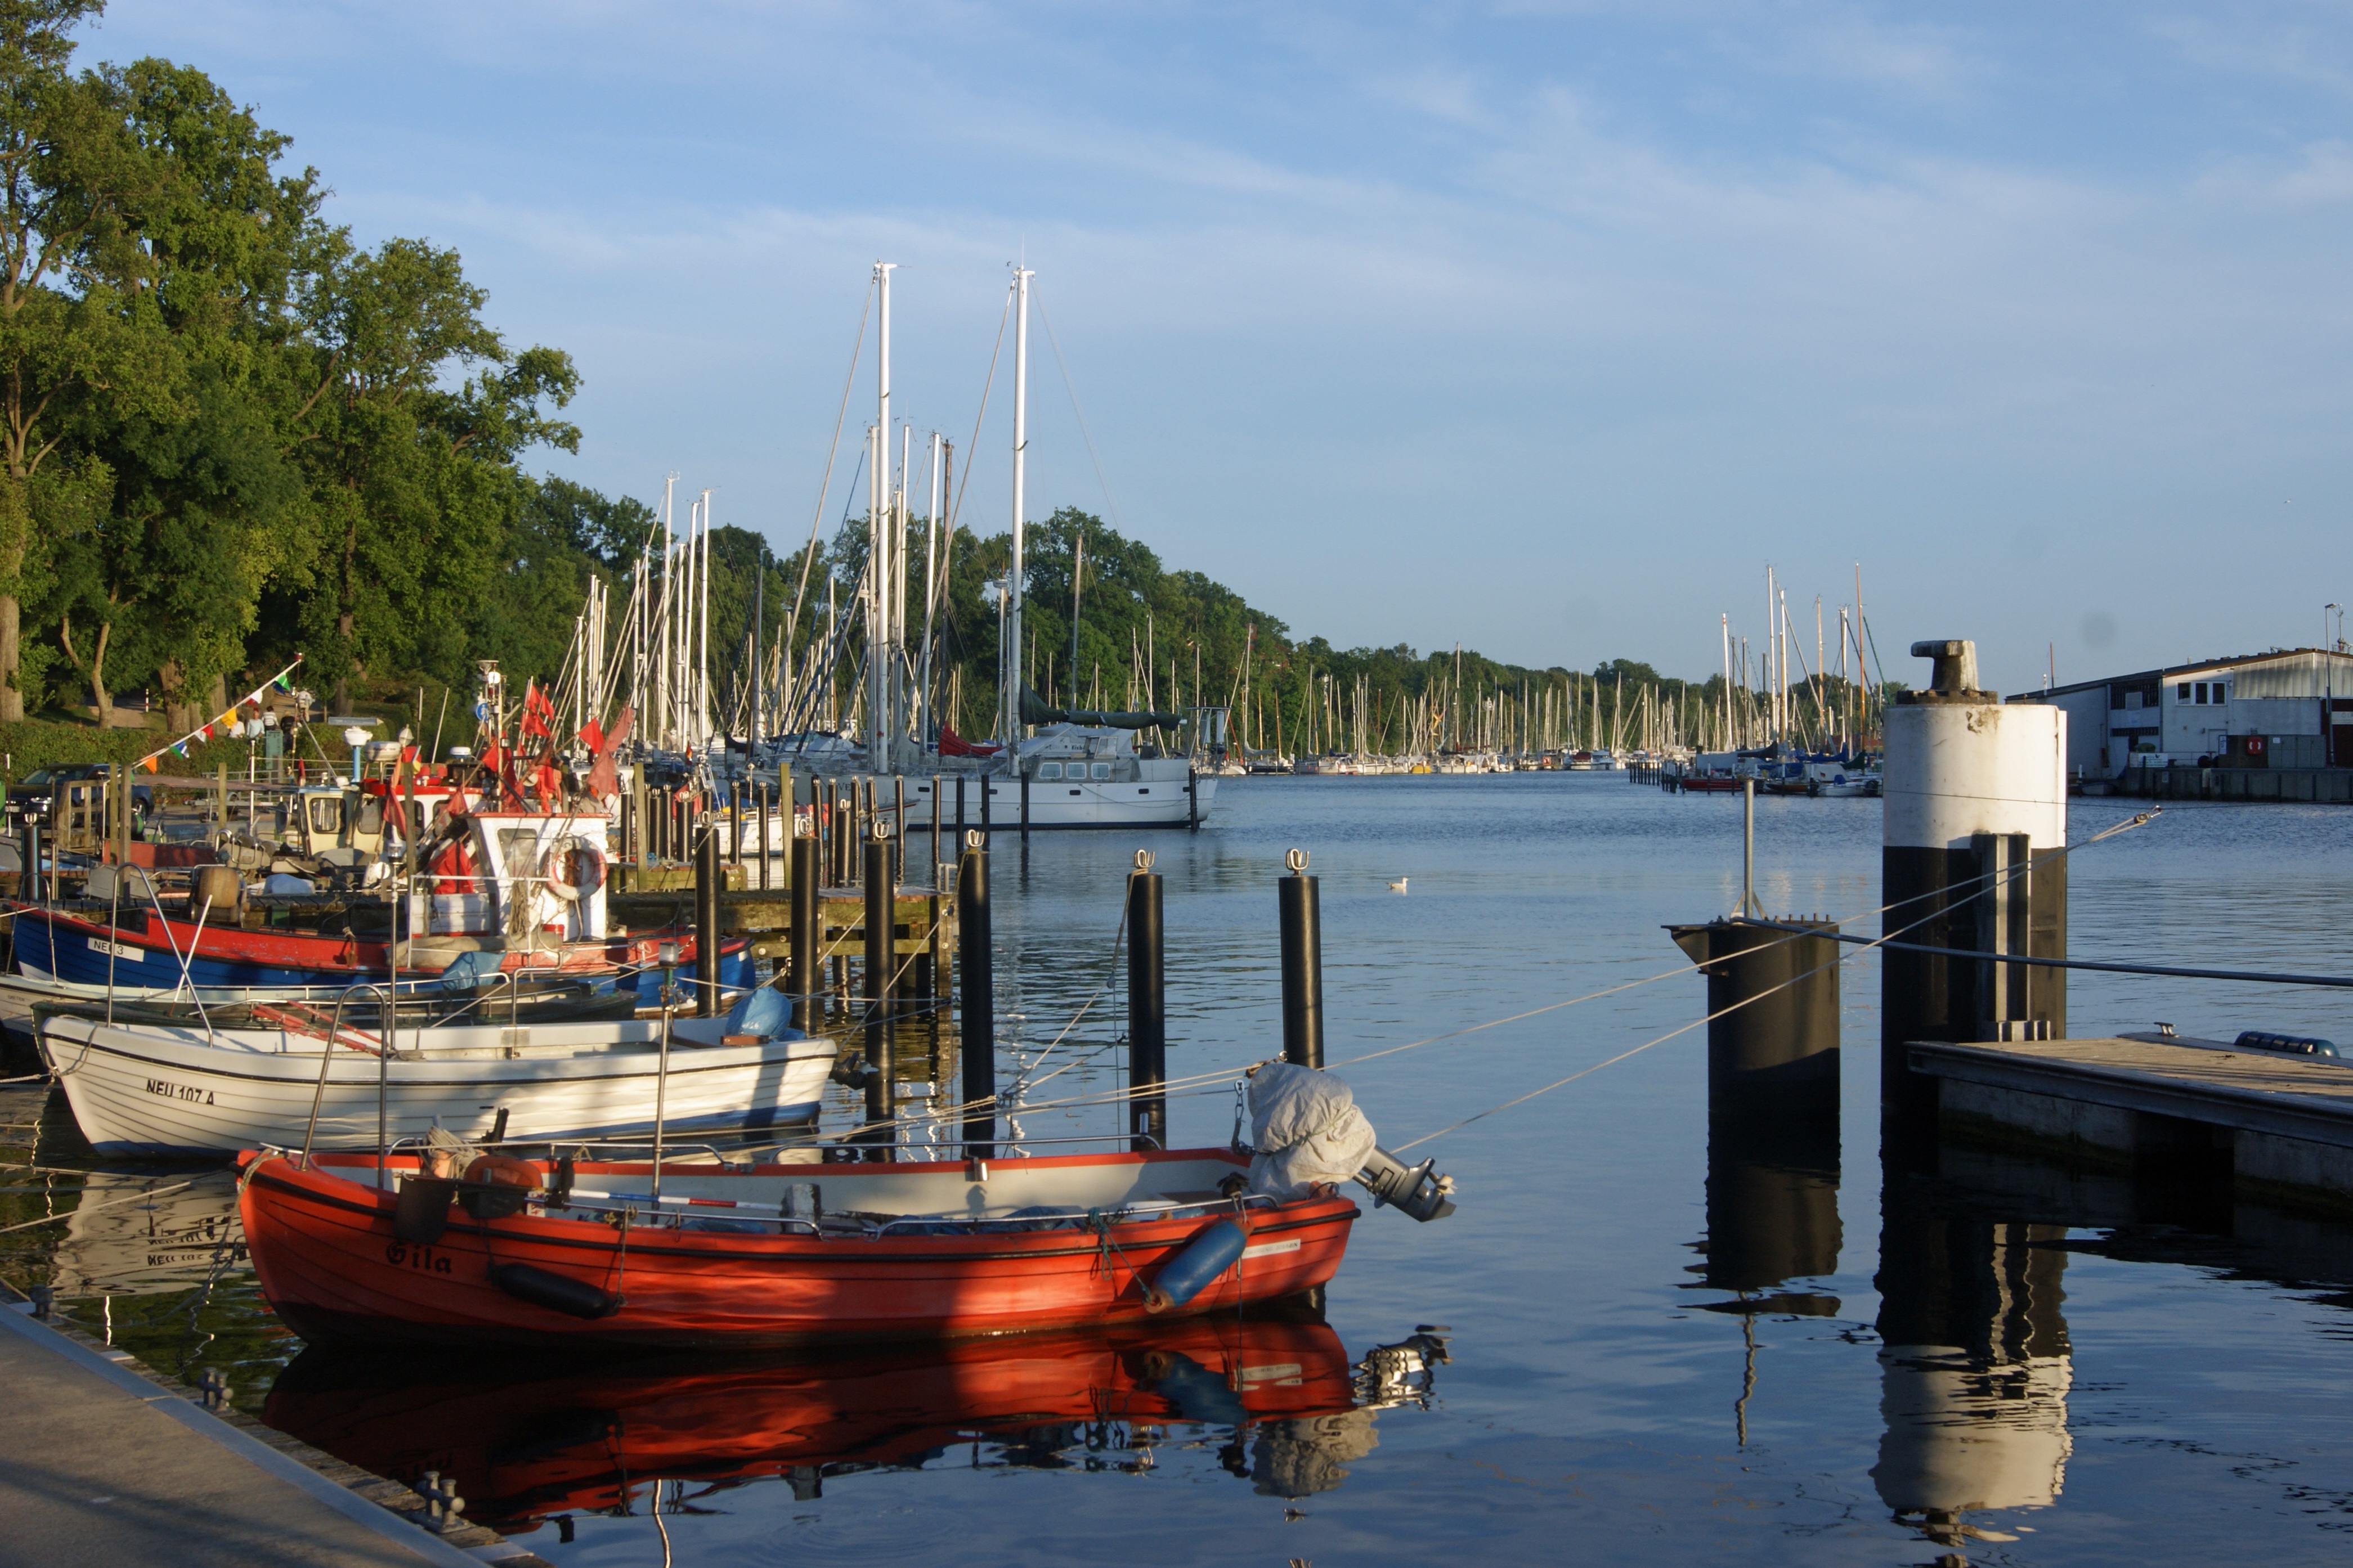
sea, coast, water, dock, boat, ship, vacation, vehicle, bay, harbor, marina, port, jetty, waterway, boating, boats, channel, maritime, watercraft, fischer, baltic sea, fishing vessel, berth, neustadt